George Antonysamy

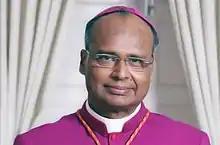

George Antonysamy (born 15 February 1952), is an Indian prelate of the Catholic Church who has been bishop of the Archdiocese of Madras-Mylapore since 2012. He previously served in the diplomatic service of the Holy See.